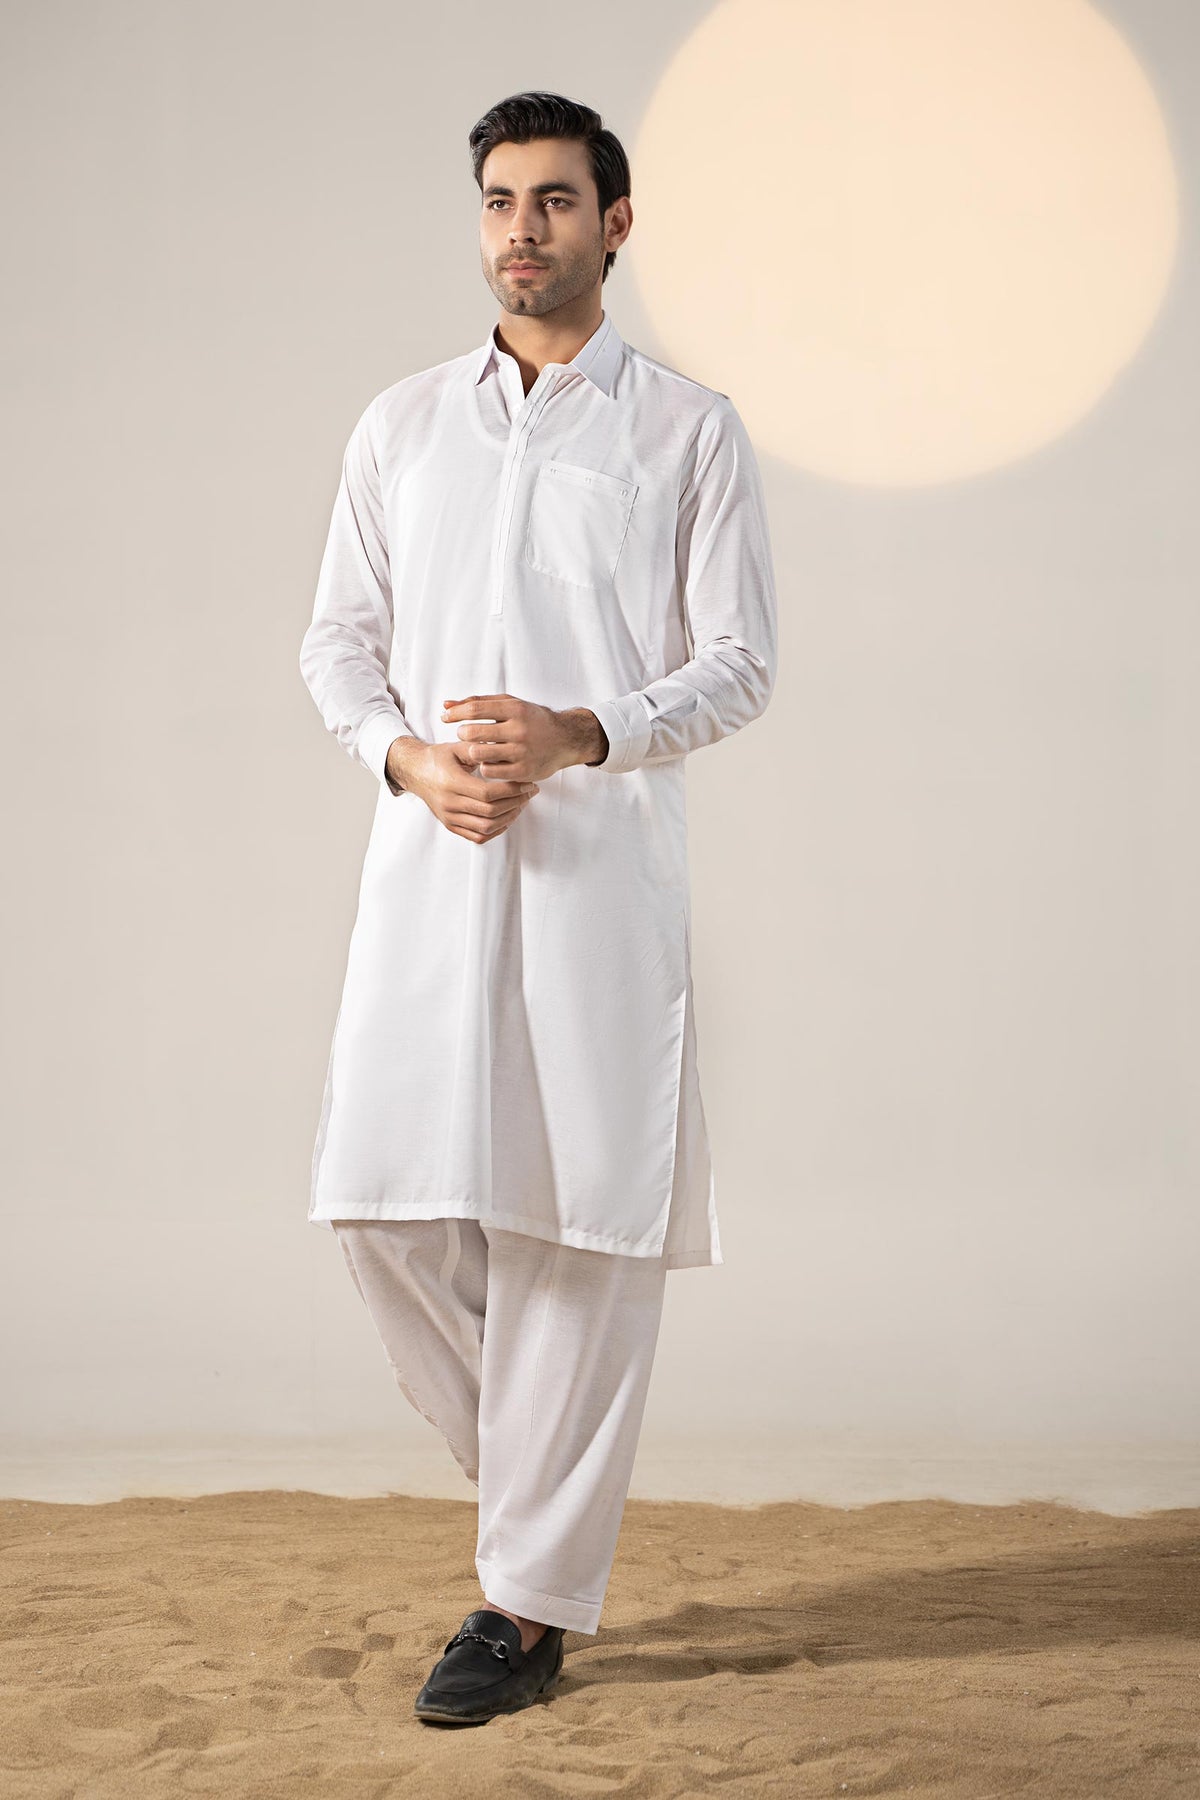
white kurta pants